Dizdar

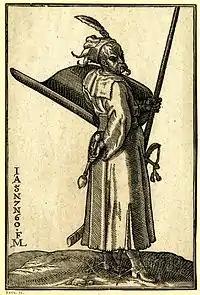
Ottoman Dizdar from the 16th century (author: Melchior Lorck)

Dizdar was the title given in the Ottoman Empire to a castle warden or fortress commander, appointed to manage troops and keep the fortress in its role as a defence point.